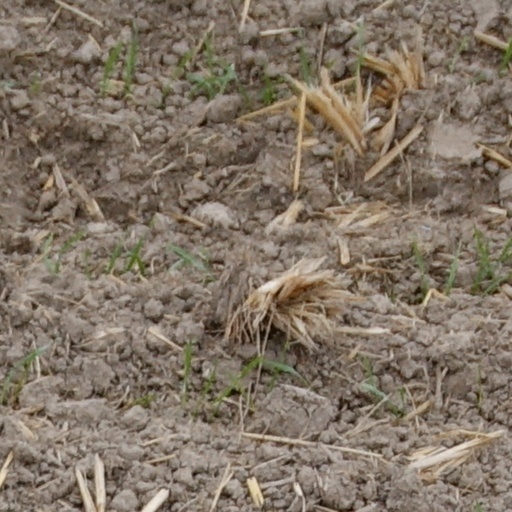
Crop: wheat